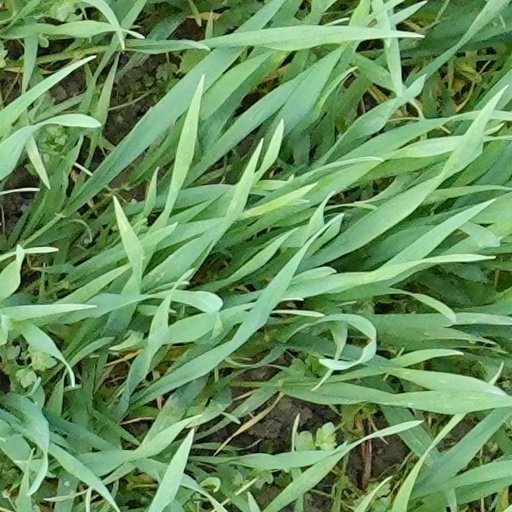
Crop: wheat